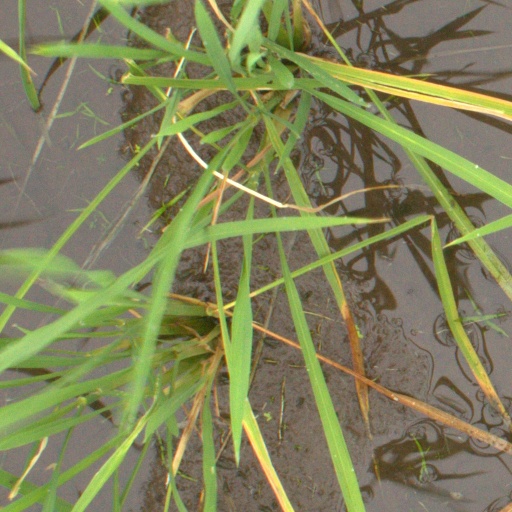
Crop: rice